Samsung

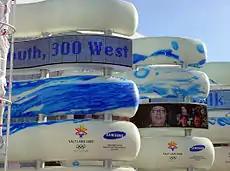
A Samsung display in Salt Lake City during the 2002 Winter Olympics

Samsung Electronics is a multinational electronics and information technology company headquartered in Suwon and the flagship company of the Samsung Group. Its products include air conditioners, computers, digital television sets, active-matrix organic light-emitting diodes (AMOLEDs), mobile phones, display monitors, computer printers, refrigerators, semiconductors and telecommunications networking equipment. It was the world's largest mobile phone maker by unit sales in the first quarter of 2012, with a global market share of 25.4%. It was also the world's second-largest semiconductor maker by 2011 revenues (after Intel).